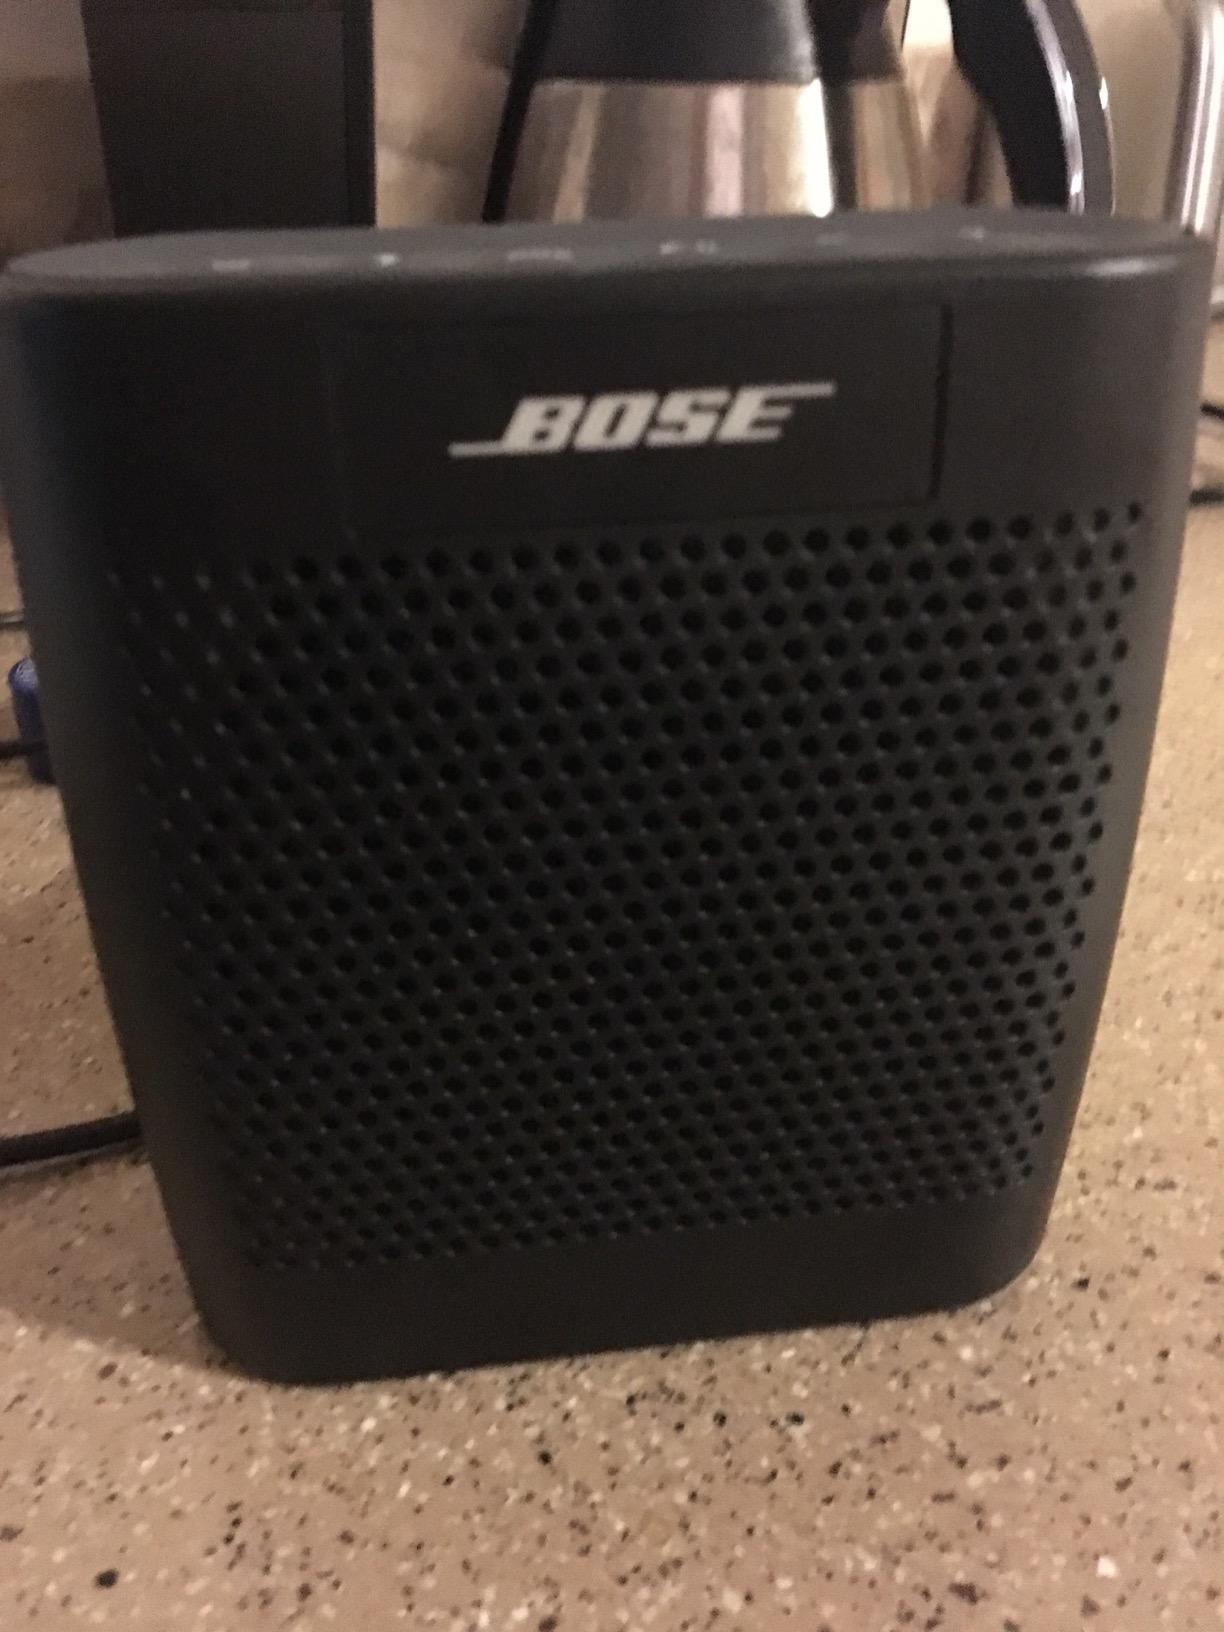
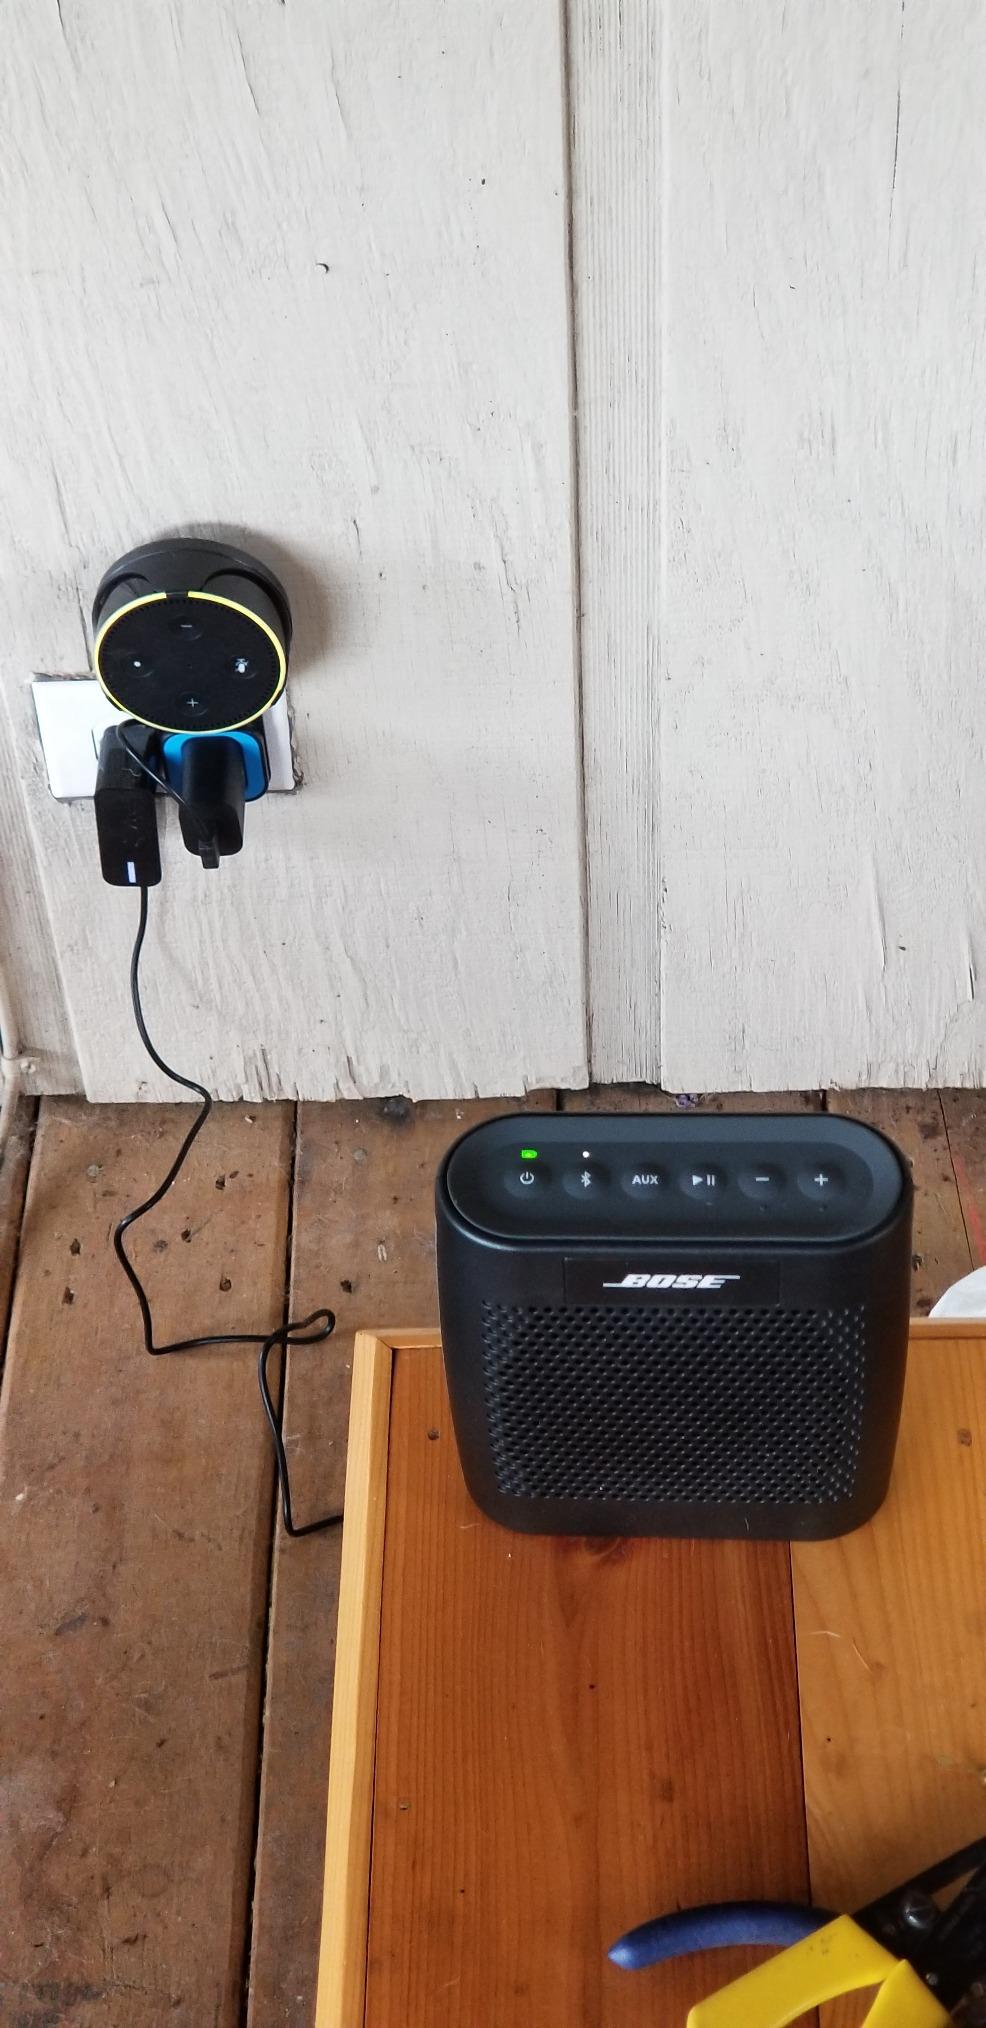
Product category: speaker
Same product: yes